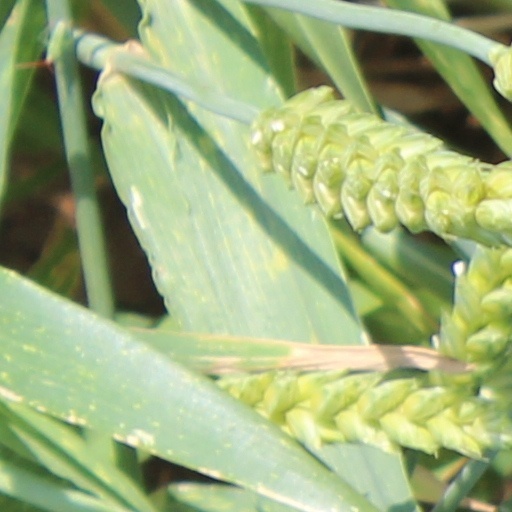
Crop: wheat